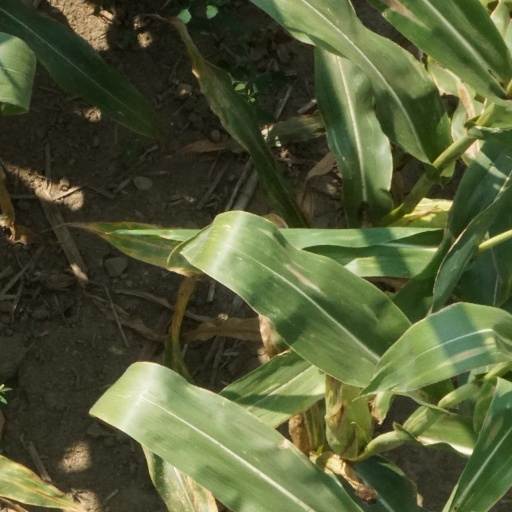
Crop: maize; corn